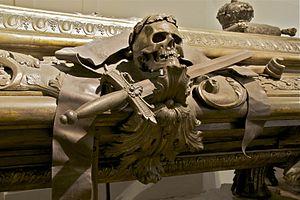
Détail du sarcophage de l'Empereur Léopold Ier du Saint-Empire, crypte des Capucins, Vienne, Autriche.
Léopold Iᵉʳ de Habsbourg, né à Vienne le 9 juin 1640 et décédé dans la même ville le 5 mai 1705, fut roi de Hongrie et de Bohême, puis archiduc d'Autriche et élu empereur des Romains.